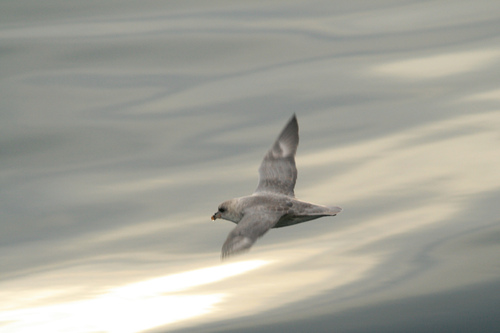
this bird is white with grey spots and an orange beak.
a large gray and white bird with a wide wingspan.
this bird has wide wings, a white body, black eyering, and an orange bill.
this bird is grey with white on it and has a very short beak.
this bird is grey,light grey all over,with a short yellow beak,and short rectrices.
the is colorful bird has a short beak with a wide wingspan
this bird has wings that are grey and has a short bill
this bird has wings that are grey and has a long bill
this bird has a very small beak.
a medium sized grey bird, with a large wingspan, and a short bill.
Species: Northern Fulmar